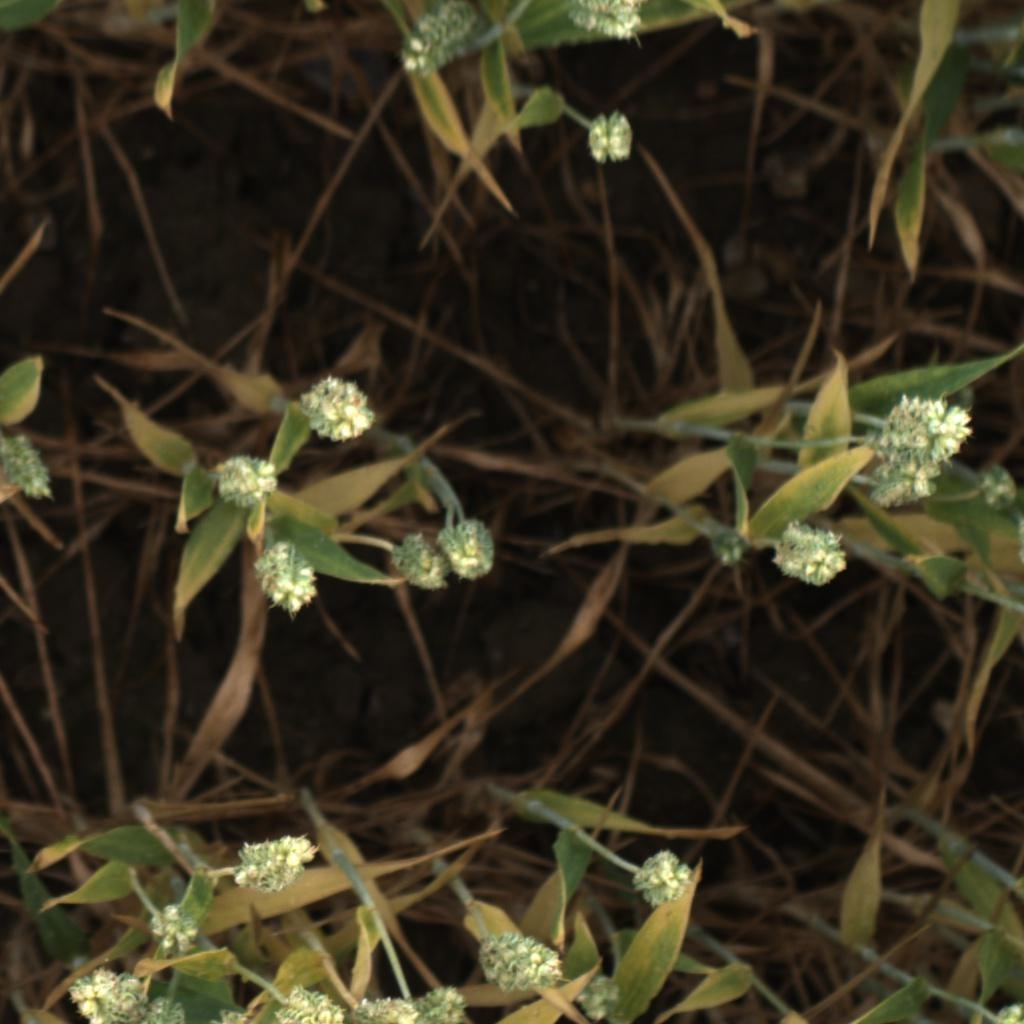
Country: UK
Location: Rothamsted
Wheat development stage: Filling - Ripening